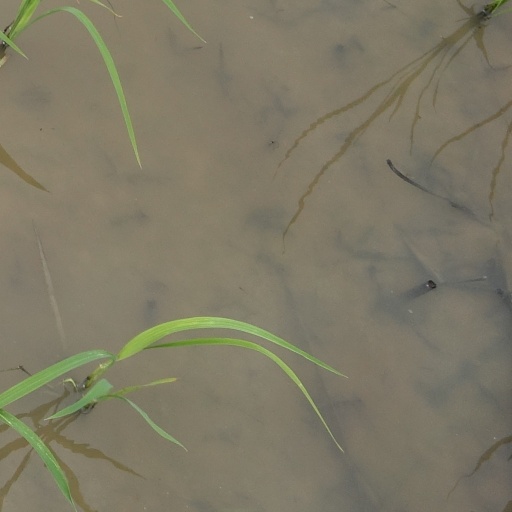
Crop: rice